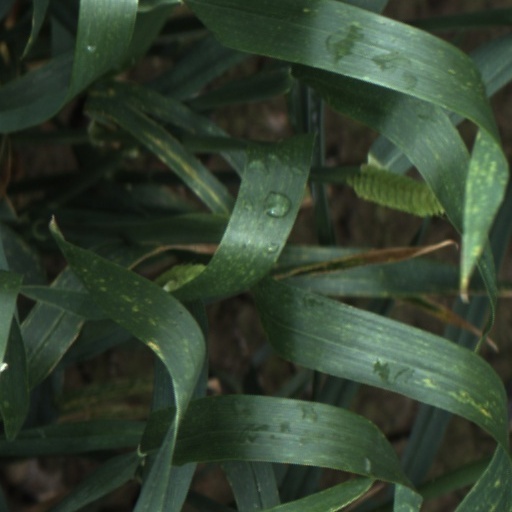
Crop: wheat